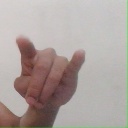
अक्षर: च